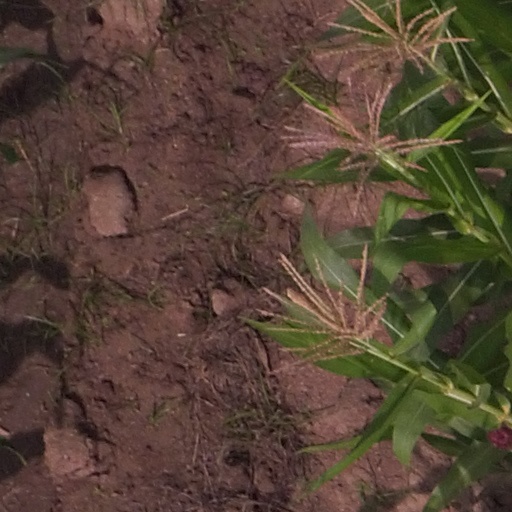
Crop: maize; corn